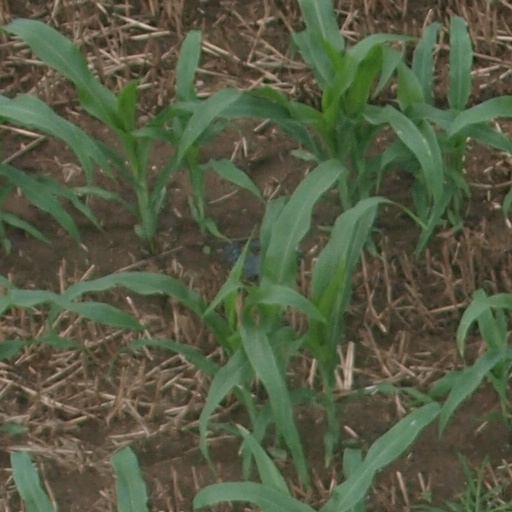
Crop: maize; corn